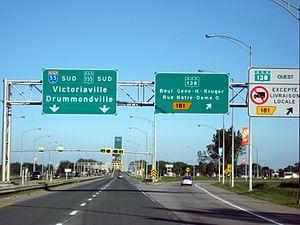
L’autoroute 55 est une autoroute du Québec desservant les régions de l'Estrie, du Centre-du-Québec et de la Mauricie. Il s'agit de la plus longue autoroute Nord-Sud de la province, prolongeant l'Interstate 91 au nord de la frontière des États-Unis à partir de Stanstead jusqu'à Shawinigan, où elle devient la route 155. Sa longueur totale est de 248 kilomètres, en incluant le multiplex avec la 20 et de 210 kilomètres en excluant celui-ci. Elle est la colonne vertébrale du réseau routier du centre du Québec, reliant les villes de Sherbrooke, Drummondville, Trois-Rivières et Shawinigan. Elle est accompagnée entre la frontière américaine et Drummondville par la route 143 et de Trois-Rivières et Shawinigan par la route 157, de desserte locale qui peuvent aussi lui servir d'alternative lors de fermeture importante.